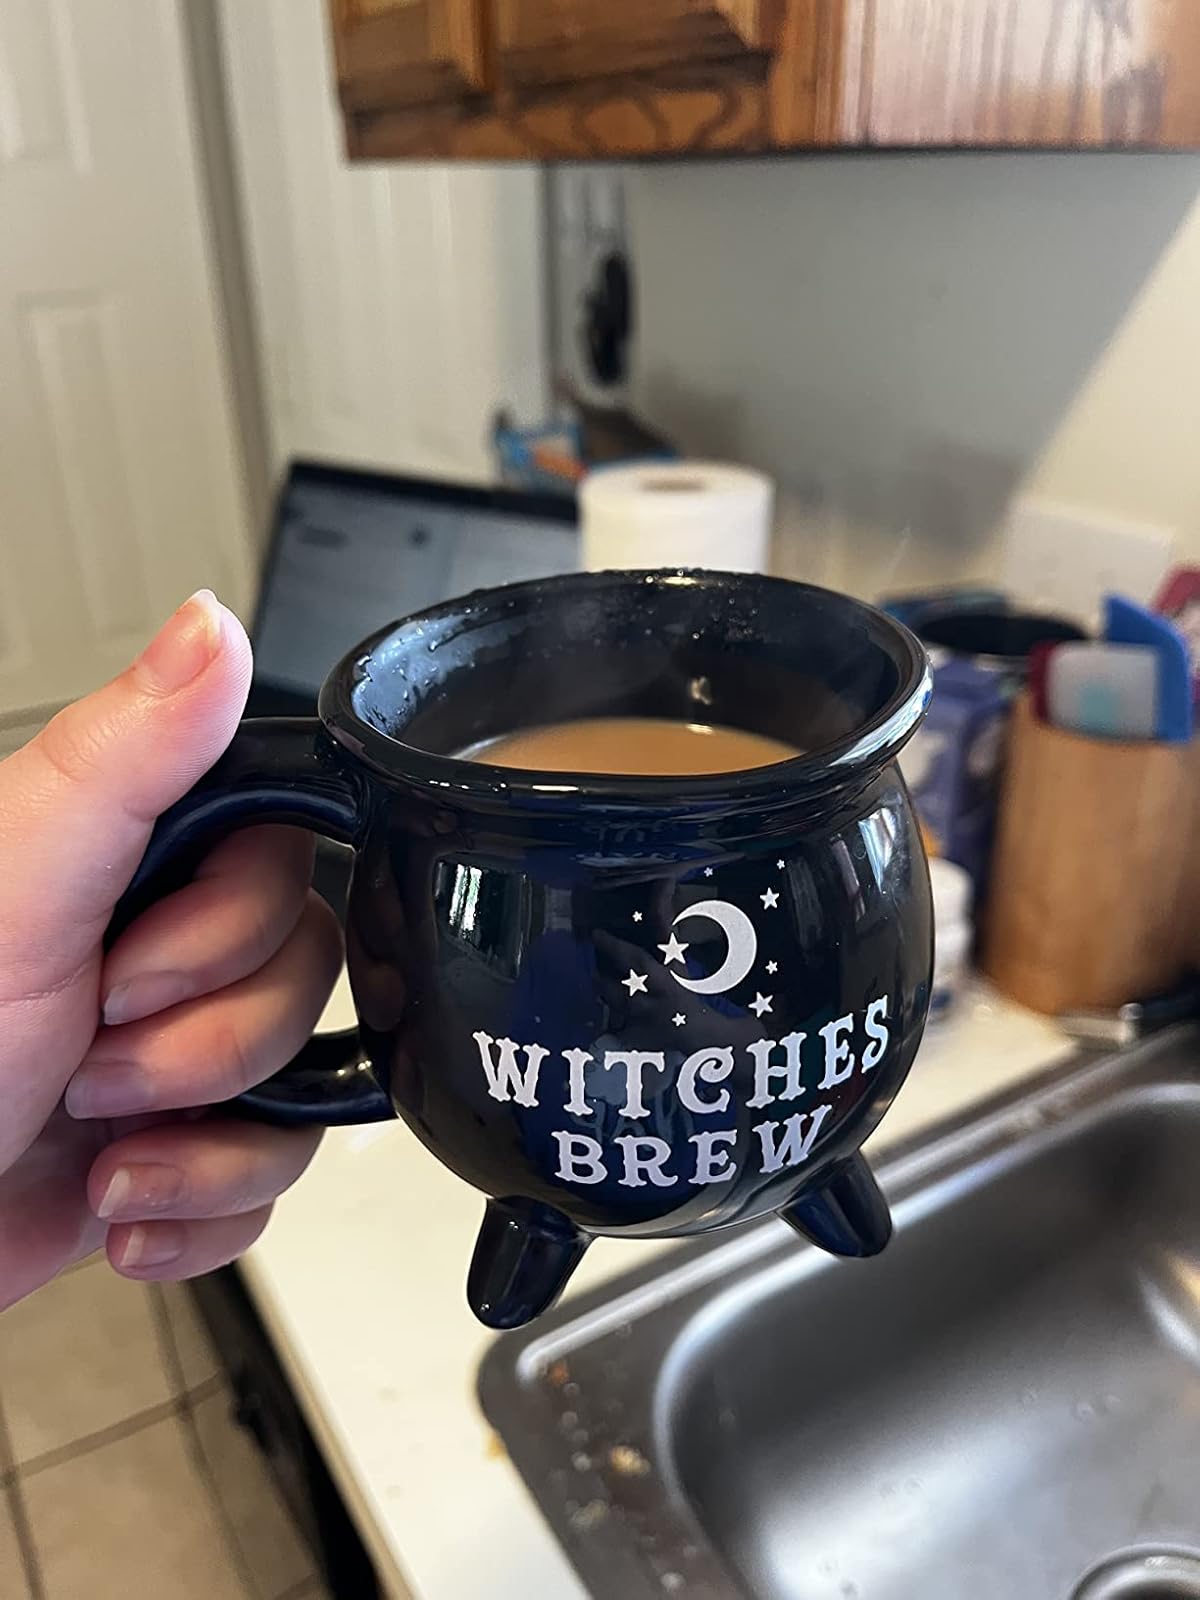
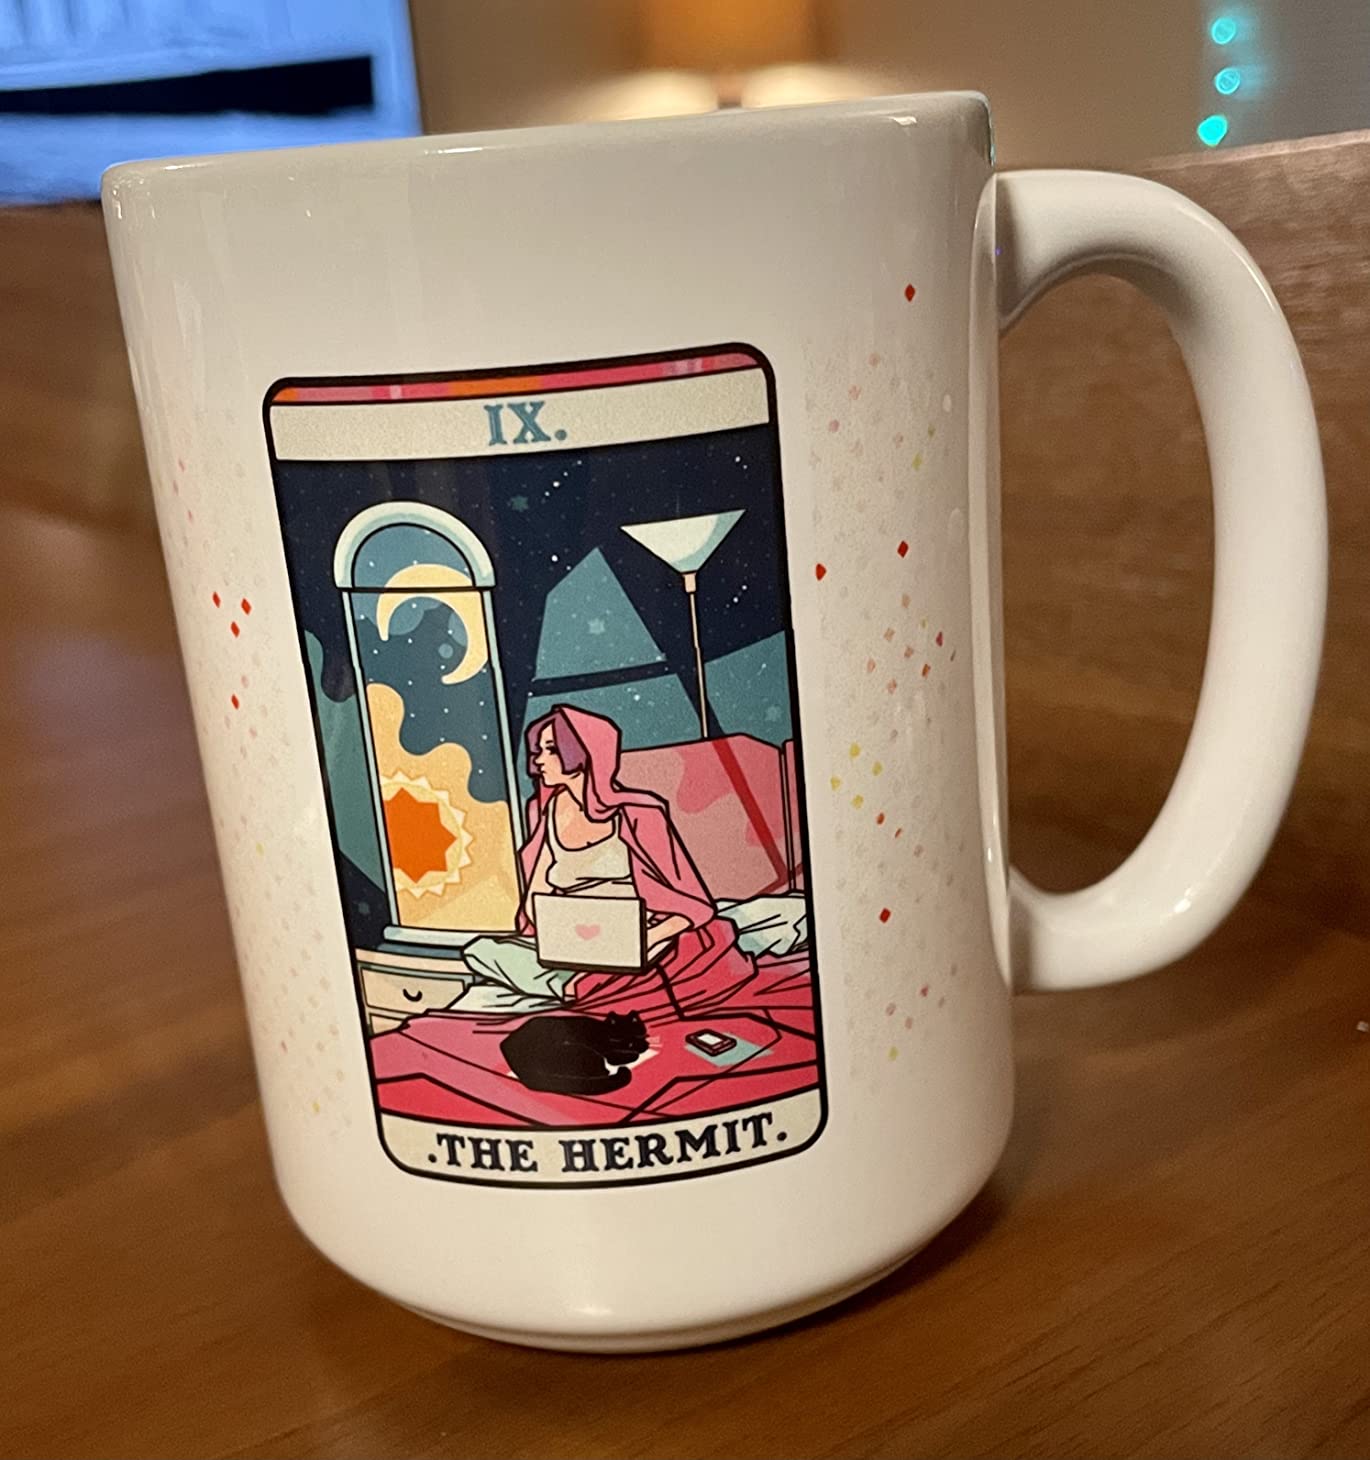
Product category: items_mug
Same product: no